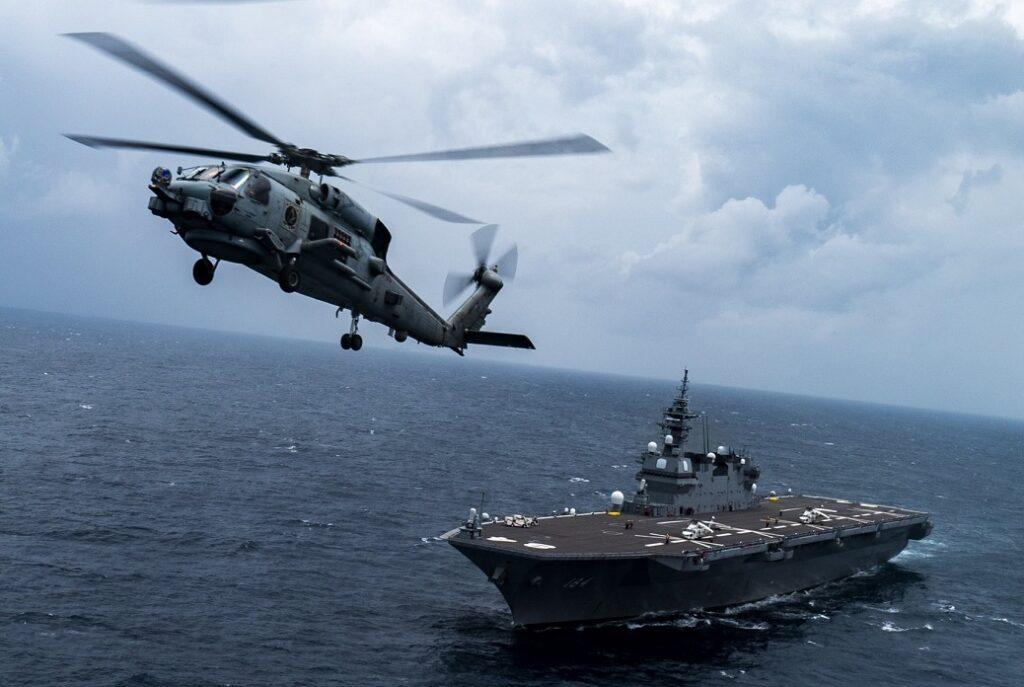
có một chiếc trực thăng và một con tàu màu đen xuất hiện ở trên biển